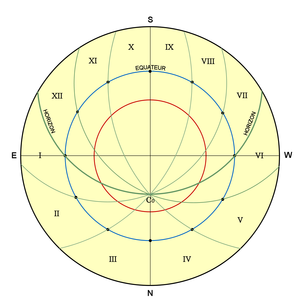
Tympan spécial avec les maisons célestes astrologiques.
L'astrolabe planisphérique, communément appelé astrolabe, est un instrument astronomique d'observation et de calcul analogique. Instrument aux fonctions multiples, il permet notamment de mesurer la hauteur des étoiles, dont le Soleil, et ainsi de déterminer l'heure de l'observation et la direction de l'astre. Sa conception, dont les origines remontent à l'Antiquité, perfectionnée par les civilisations arabes, s'appuie sur une projection plane de la voûte céleste et de la sphère locale, dite projection stéréographique.